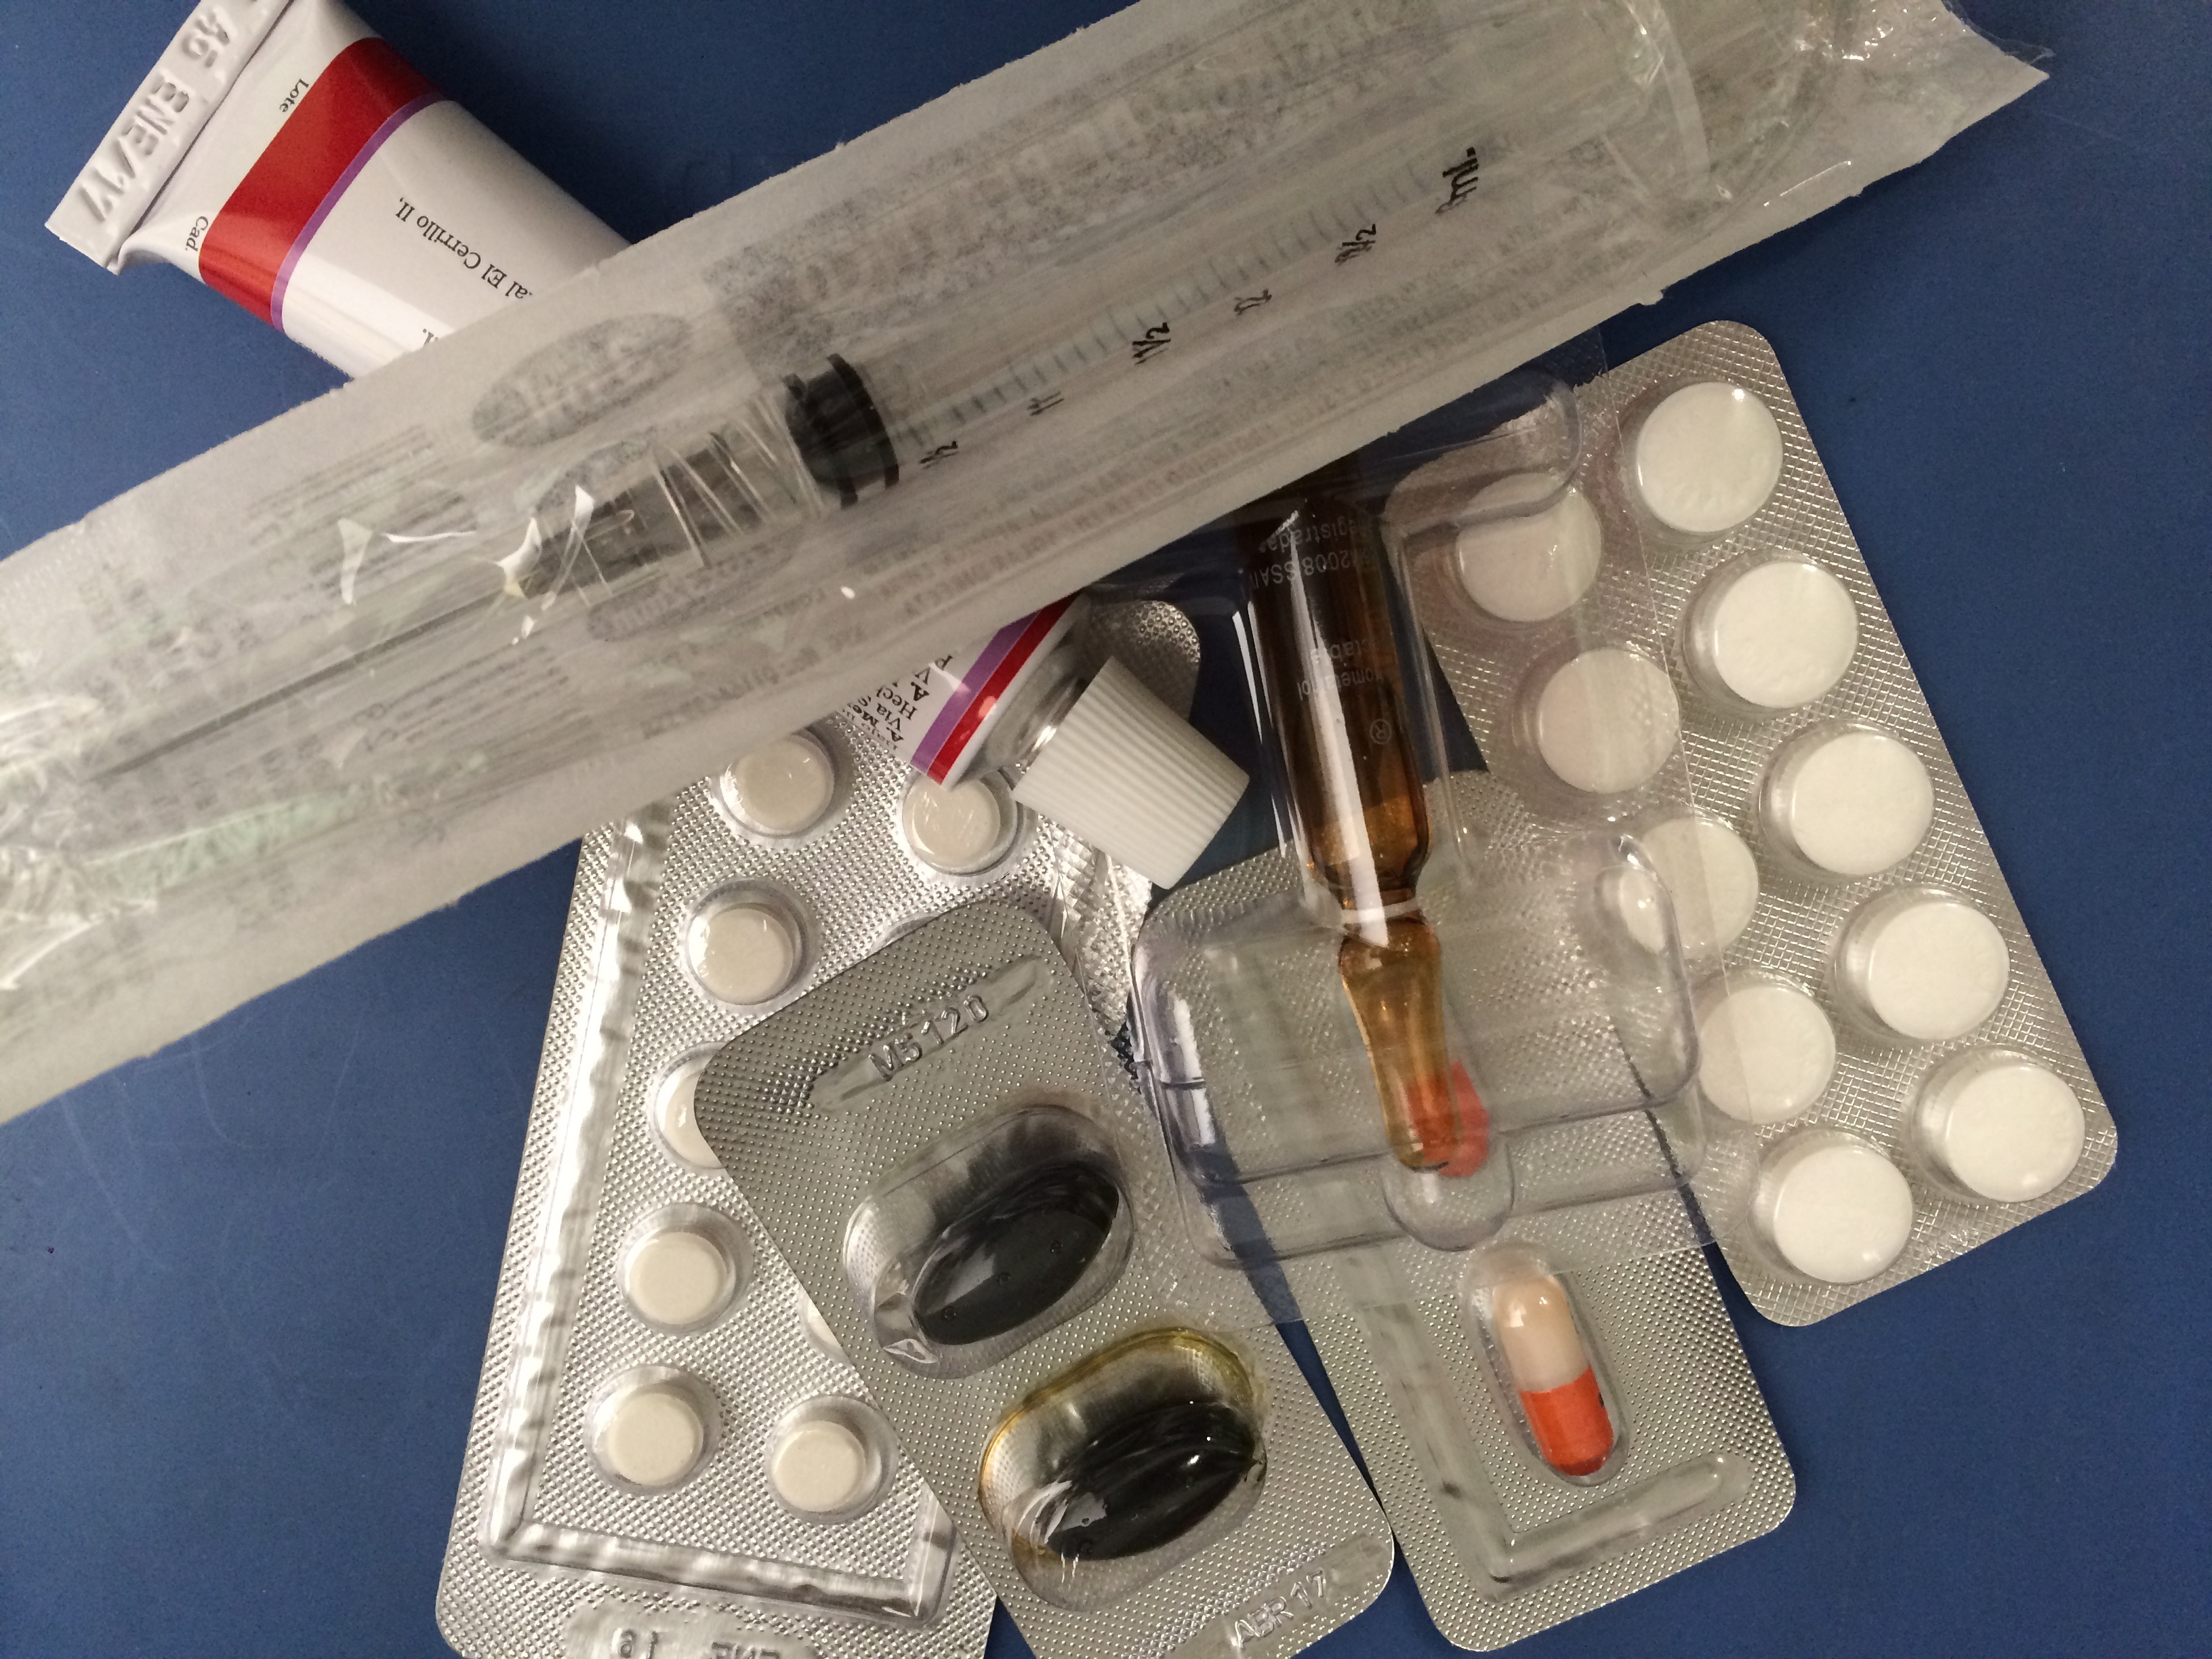
medicine, pharmacy, prescription, doctor, drugs, medication, medicinal, firearm, pill, gun accessory